Ahmadiyya translations of the Quran

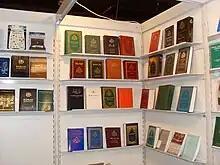
Some of the many Quran translations by Ahmadiyya translators at the 2009 Frankfurt Book Fair

There exist Ahmadiyya translations of the Quran in over 70 languages. Portions of the scripture have been translated into multiple other languages. The Lahore Ahmadiyya Movement has produced translations into at least 7 languages. The period of the late 1980s and the early 1990s saw an acceleration in the number of translations being produced by the Ahmadiyya movement.